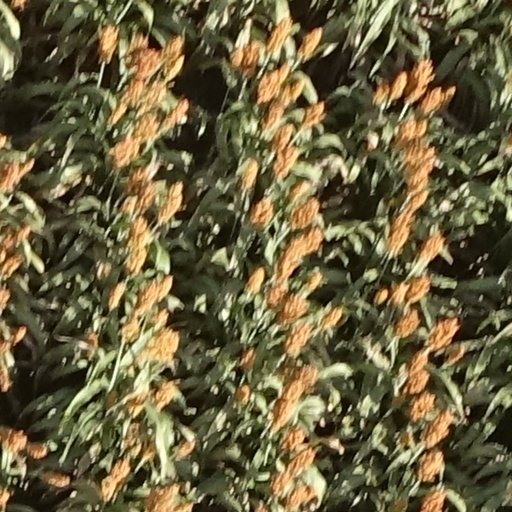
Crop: sorghum